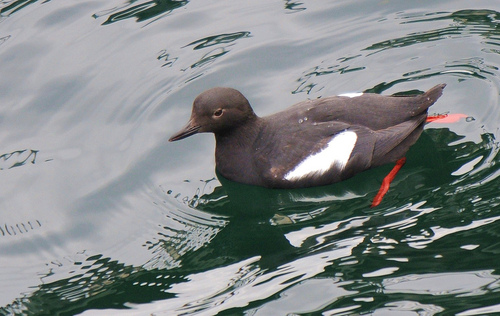
this bird has a mostly black body with white wing bars and orange feet.
the bird has an almost black colored covert, throat and crown as well as it's retrice but a noticeable white patch on its wings.
this large bird is mostly gray with large flat orange feet, and white patches on its coverts.
an all black water bird with a flat bill and white patches on both wings.
this bird is mostly black with white coverts, red webbed feet, and a pointed black bill.
this bird has wings that are black with a white splotch on them
this bird has wings that are brown and has orange feet
this bird is grey with white and has a long, pointy beak.
this bird is grey with white and has a long, pointy beak.
this bird has wings that are black and has orange feet
Species: Pigeon Guillemot